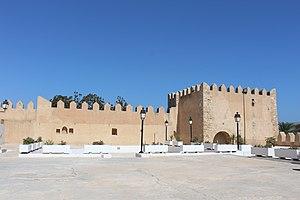
Borj Ennar